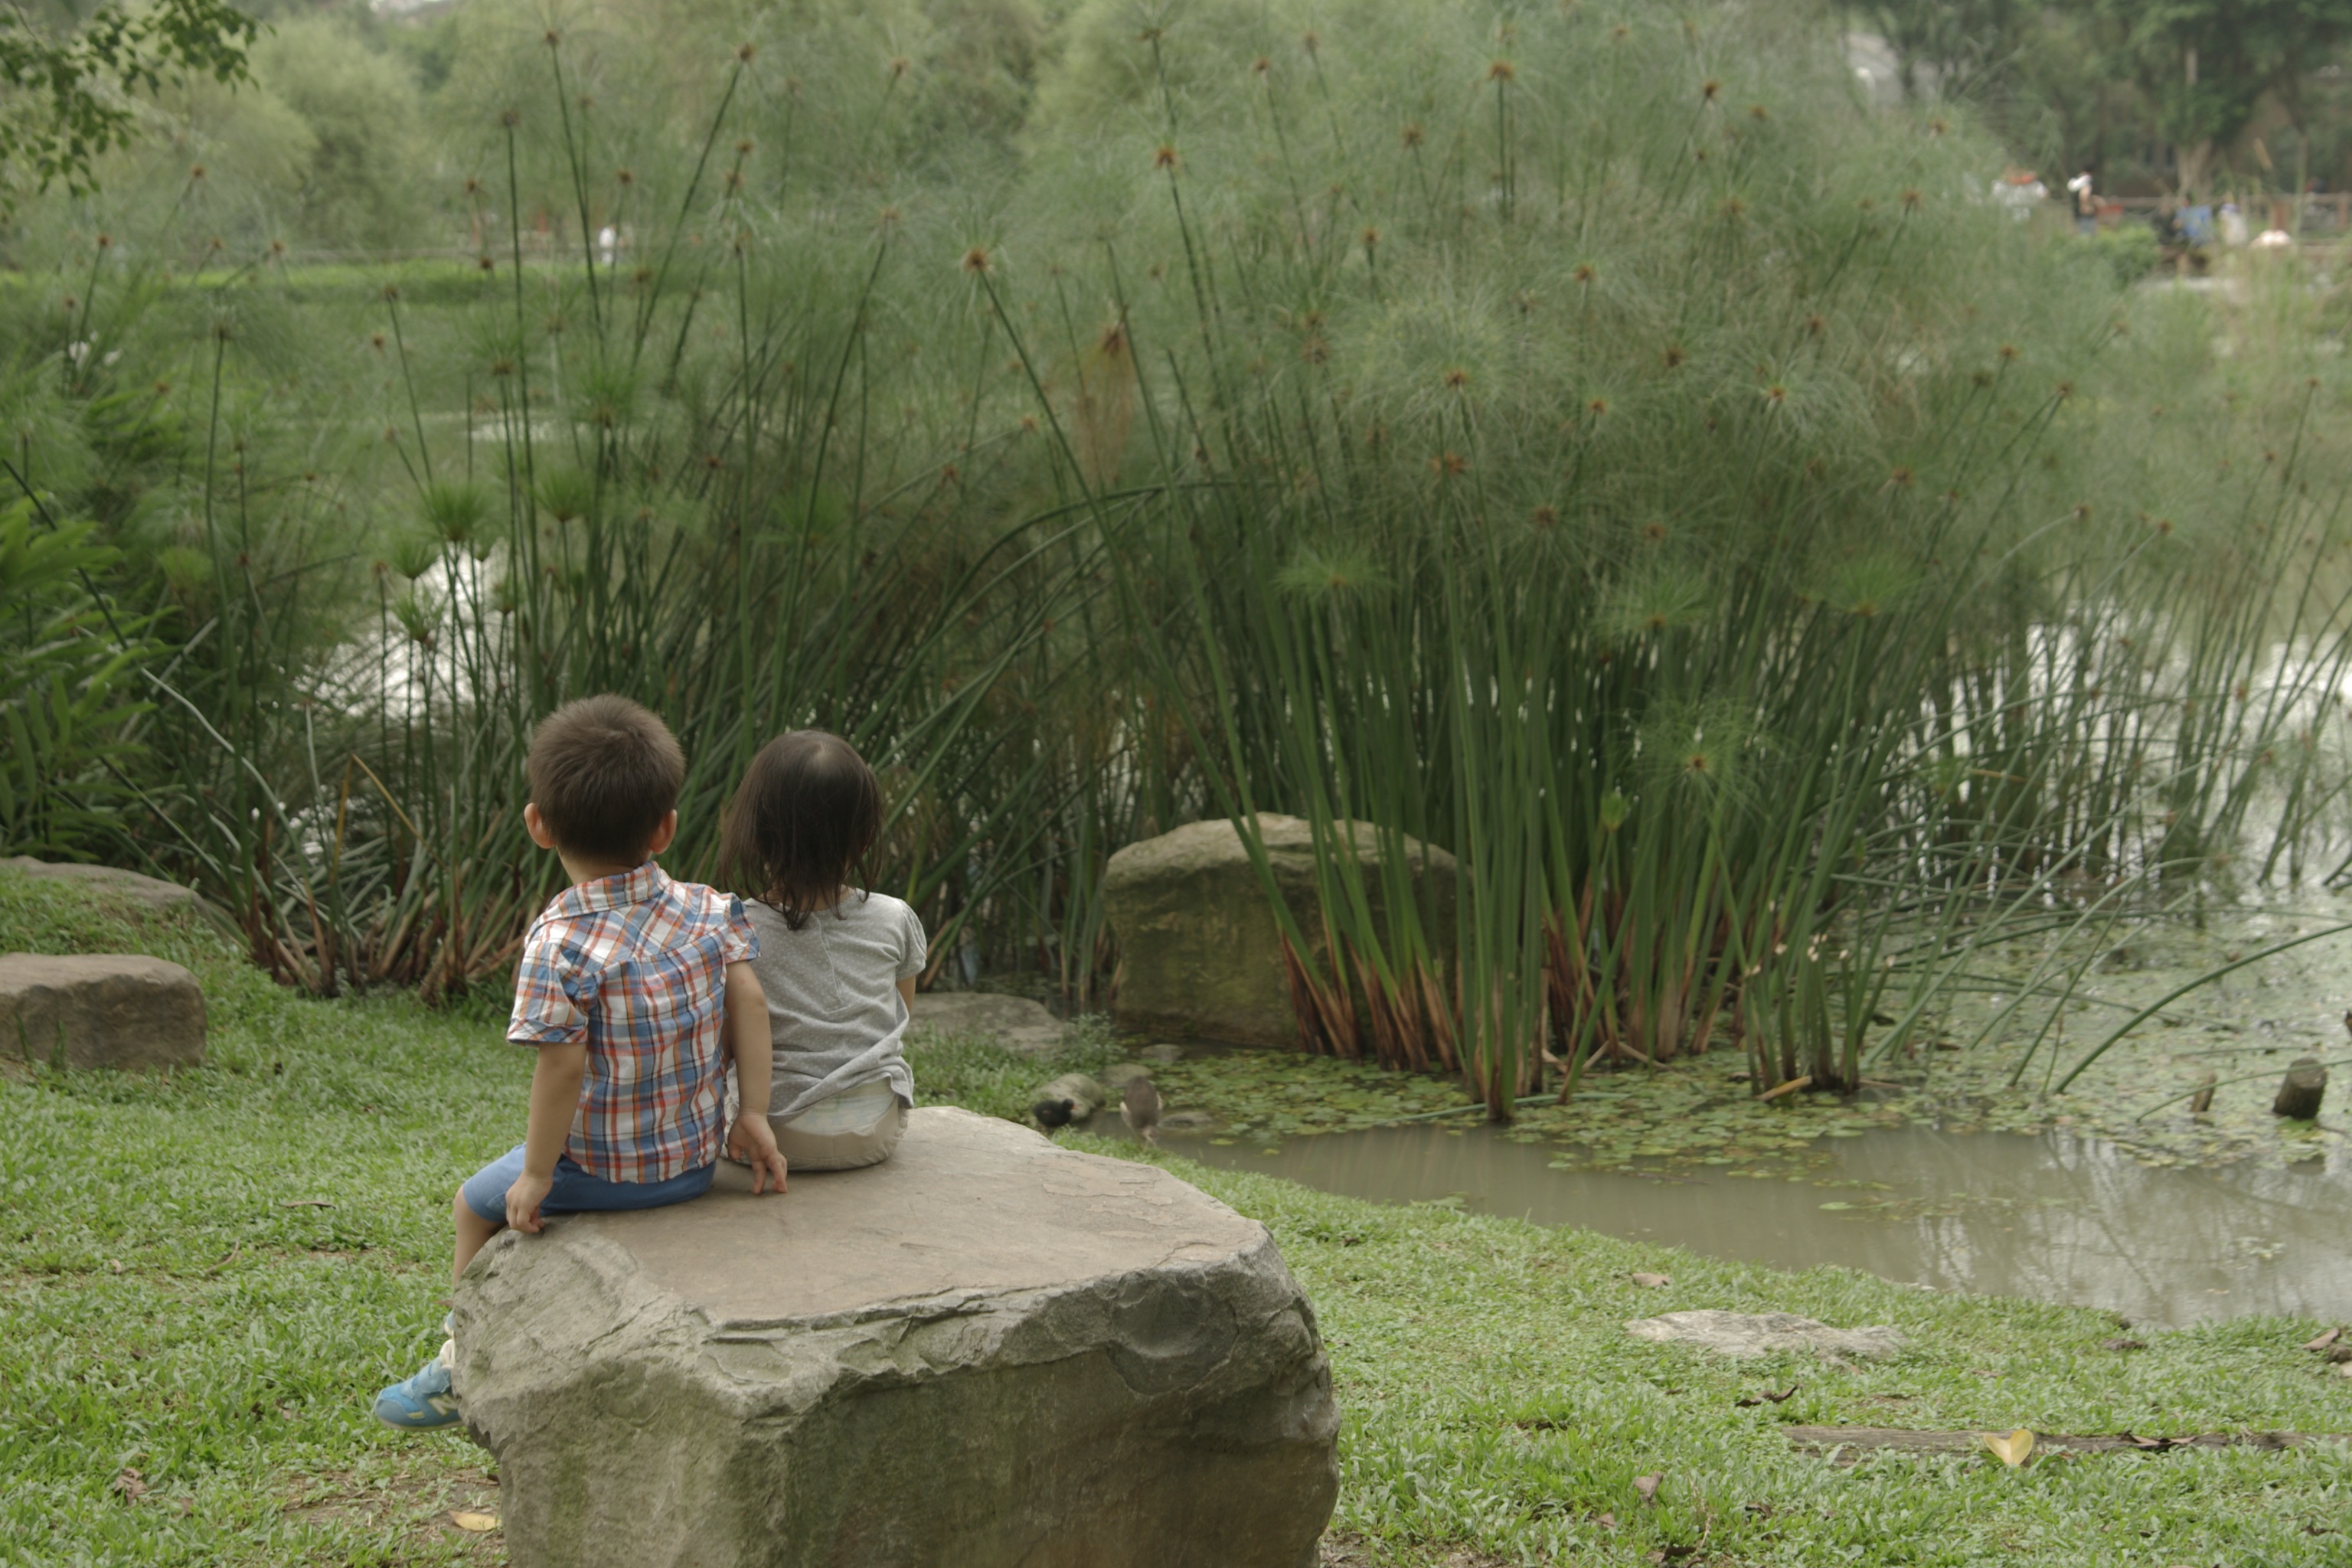
tree, nature, grass, lawn, flower, youth, botany, agriculture, garden, kids, yard, rural area, artistic conception, admiring, newnham, woody plant, sitting outdoors